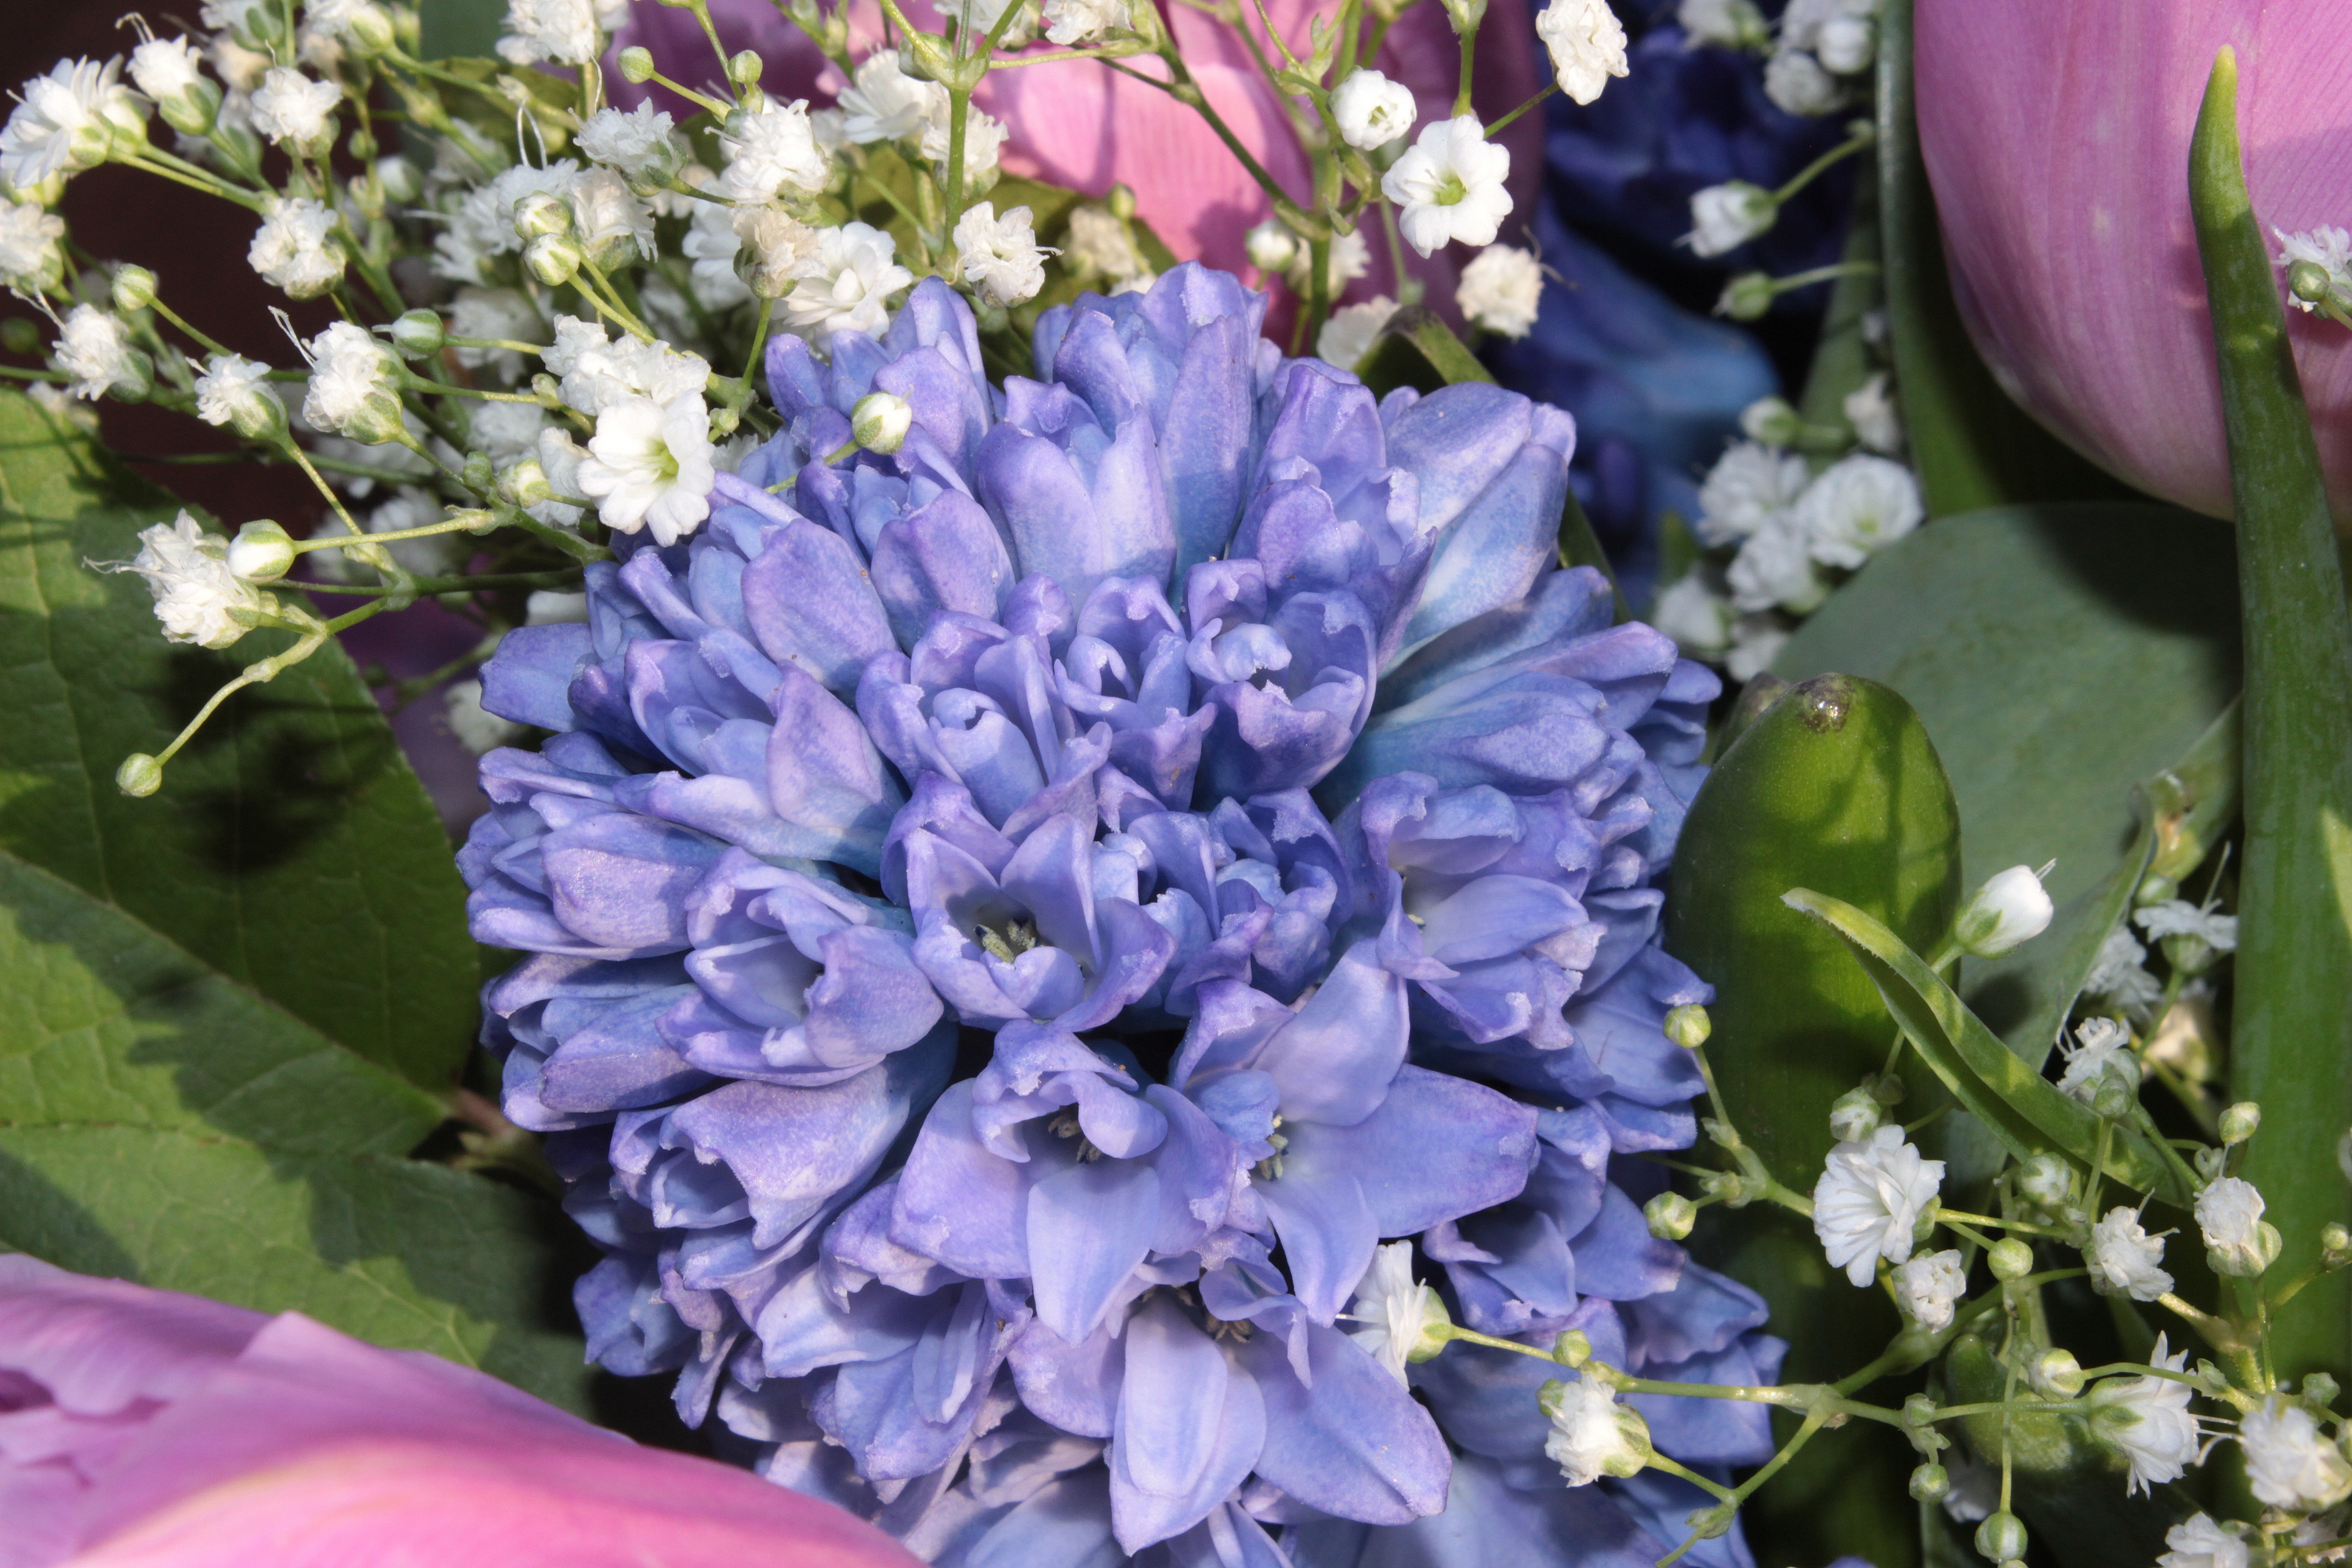
plant, flower, bouquet, flora, gypsophila, hyacinth, fragrance, flowering plant, cut flowers, spring bouquet, land plant